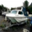
Label: ship